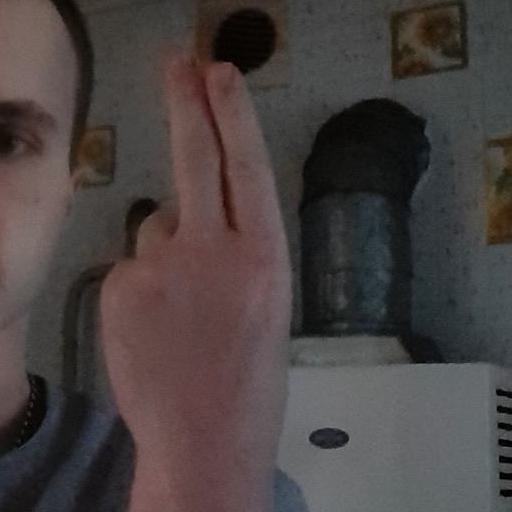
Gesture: two_up_inverted